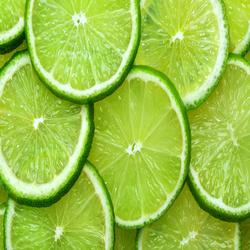
Label: Lemon